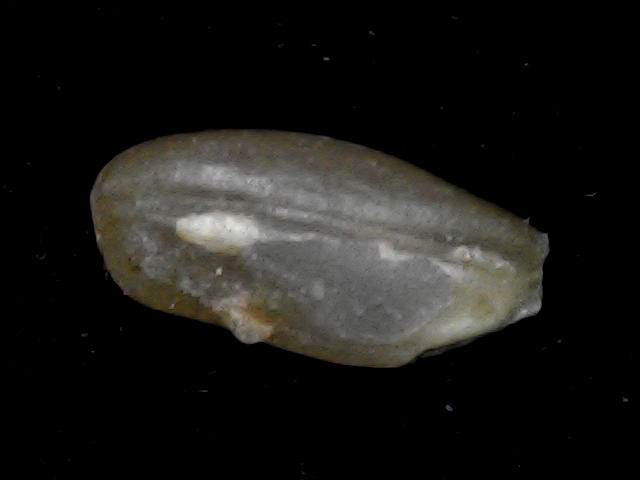
Rice variety: BD76